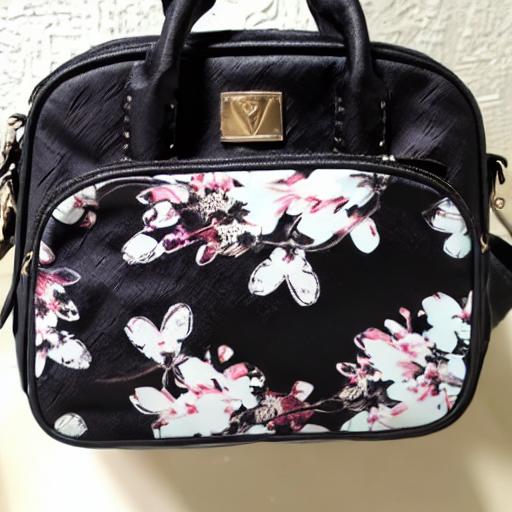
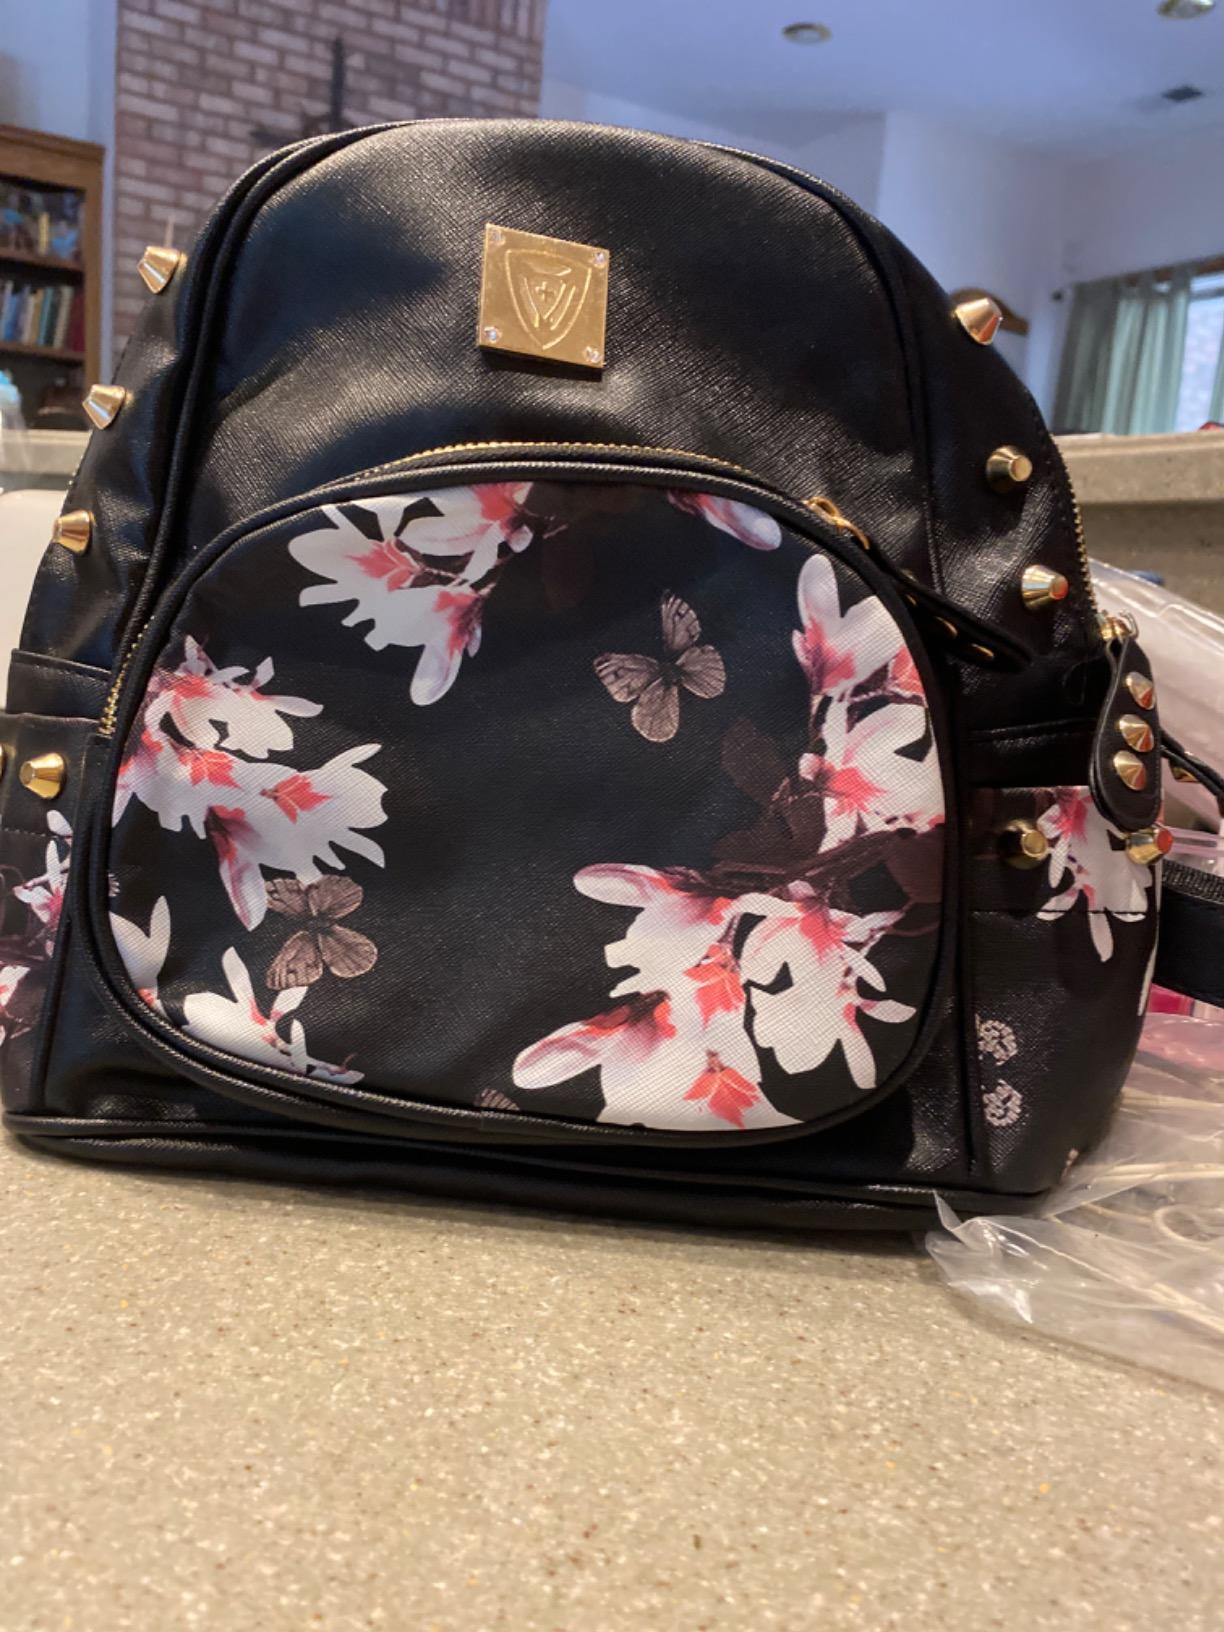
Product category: accessories_handbag
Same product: no